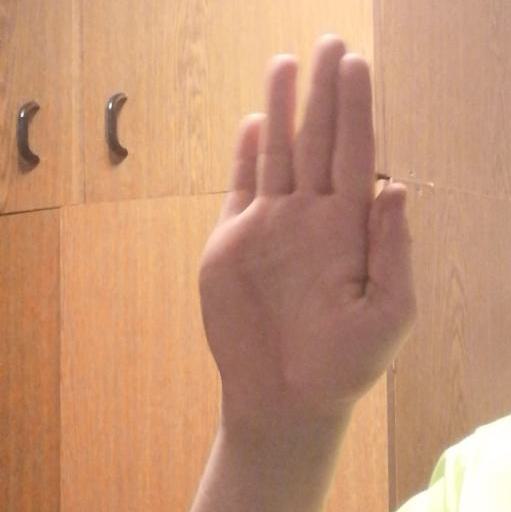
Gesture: stop